Kass Morgan

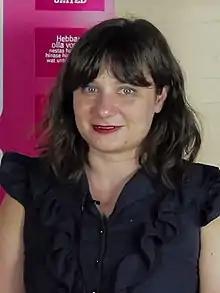
Kass Morgan (2018)

Mallory A. Kass (born July 21, 1984), better known by the pen name Kass Morgan, is an American author and editor, best known as the author of "The 100", a dystopian science fiction book series for young adult readers. She attended Brown University, studying English and History, and later earned a Master's at Oxford in 19th century literature. She currently lives in New York City and works as a senior editor at Scholastic. She appeared as a contestant on "Jeopardy!" on May 10, 2022.